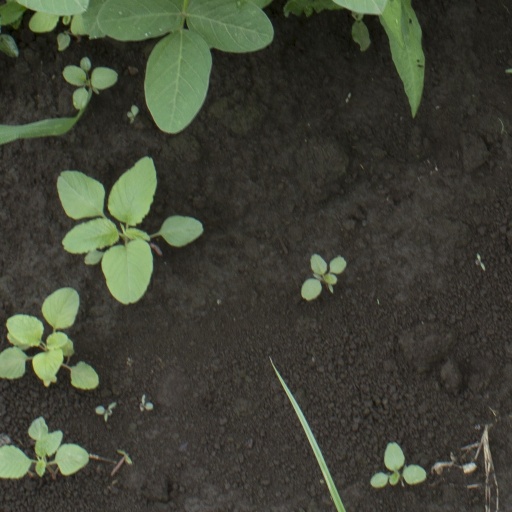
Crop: soybean